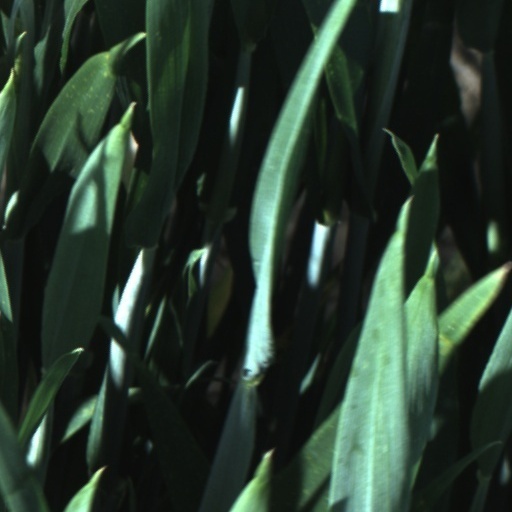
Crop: wheat